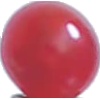
Label: redcurrant